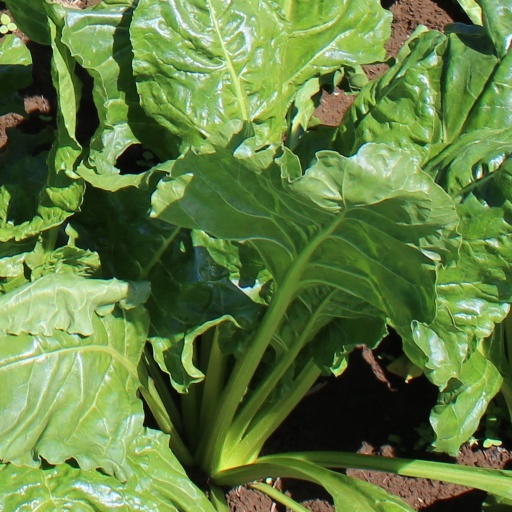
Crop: sugar beet